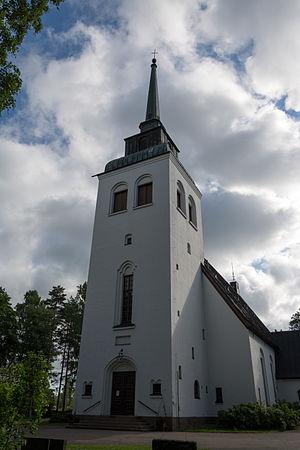
L’église de Valkeala est une église luthérienne construite dans le quartier de Valkeala à Kouvola en Finlande.